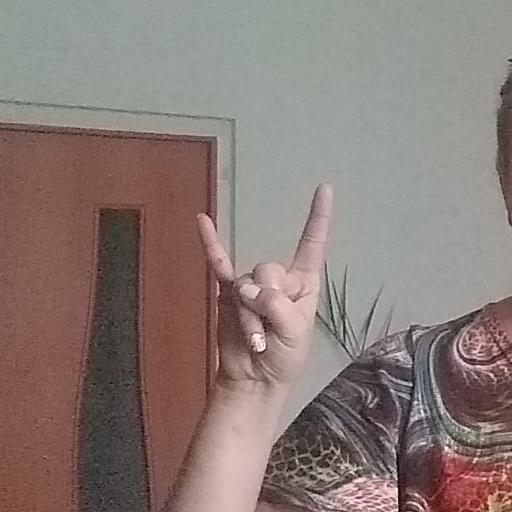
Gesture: rock